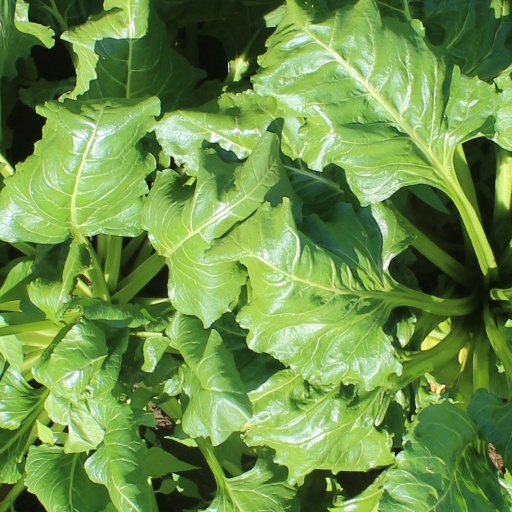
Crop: sugar beet